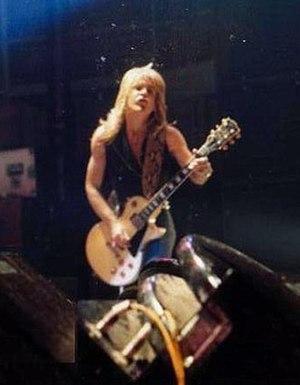
Randall William « Randy » Rhoads était un musicien américain, plus précisément guitariste heavy metal, ancien membre du groupe Quiet Riot puis Ozzy Osbourne. Durant sa carrière, Rhoads mélange ses influences de musique classique avec son propre style de heavy metal. Malgré sa courte carrière, Rhoads est une influence majeure sur le metal néo-classique, est cité comme une influence par de nombreux guitaristes, et est inclus dans plusieurs listes des « plus grands guitaristes ».